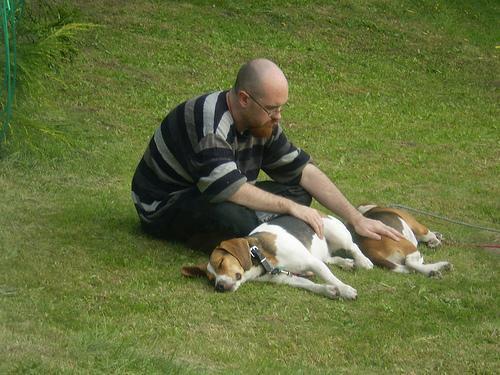
beagle